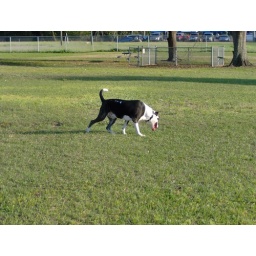
I love running around the dog park.